Capital Ring

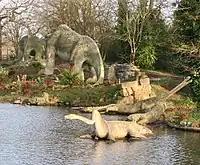
Dinosaurs in Crystal Palace Park

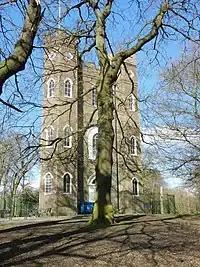
Severndroog Castle

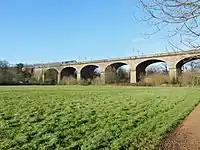
Wharnecliffe Viaduct

Here the Capital Ring comprises three walks, 1 to 3. These are part of the South East London Green Chain. It starts from the Woolwich foot tunnel and ends in Crystal Palace Park. Points of interest in this section include the Thames Barrier, Severndroog Castle, Eltham Palace and the remains of The Crystal Palace.